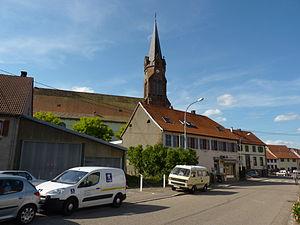
Lutzelhouse [lytsəluz] est une commune française située dans le département du Bas-Rhin, en région Grand Est.